François Diday

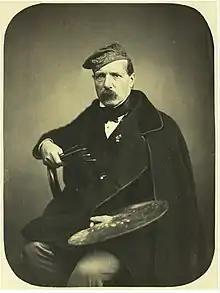
Photo taken in 1859, from the collections of the Bibliothèque de Genève

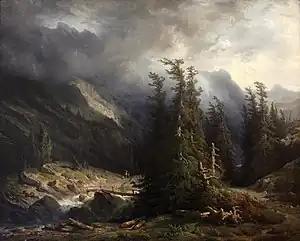
"Path from Grimsel to Handeck", 1855, now in the Valais Art Museum in Sion, Switzerland

François Diday (12 February 1802, Geneva - 28 November 1877, Geneva) was a Swiss landscape painter and art promoter.